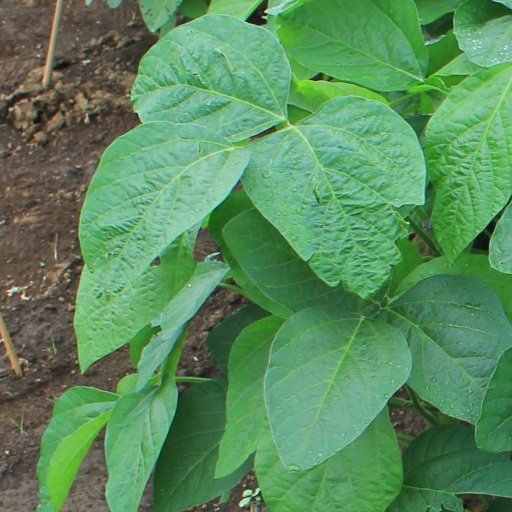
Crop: soybean